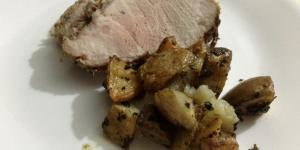
pierna de cerdo al horno con patatas